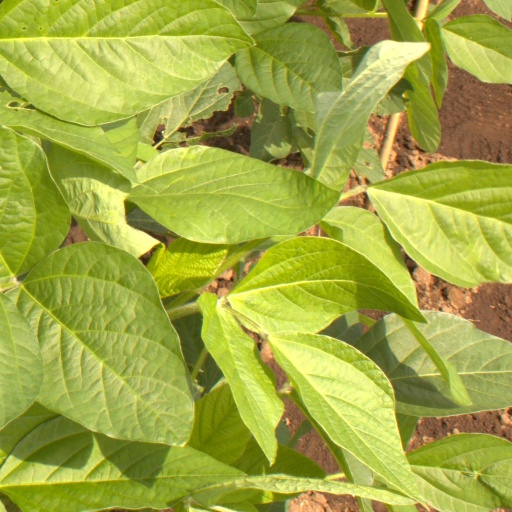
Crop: soybean